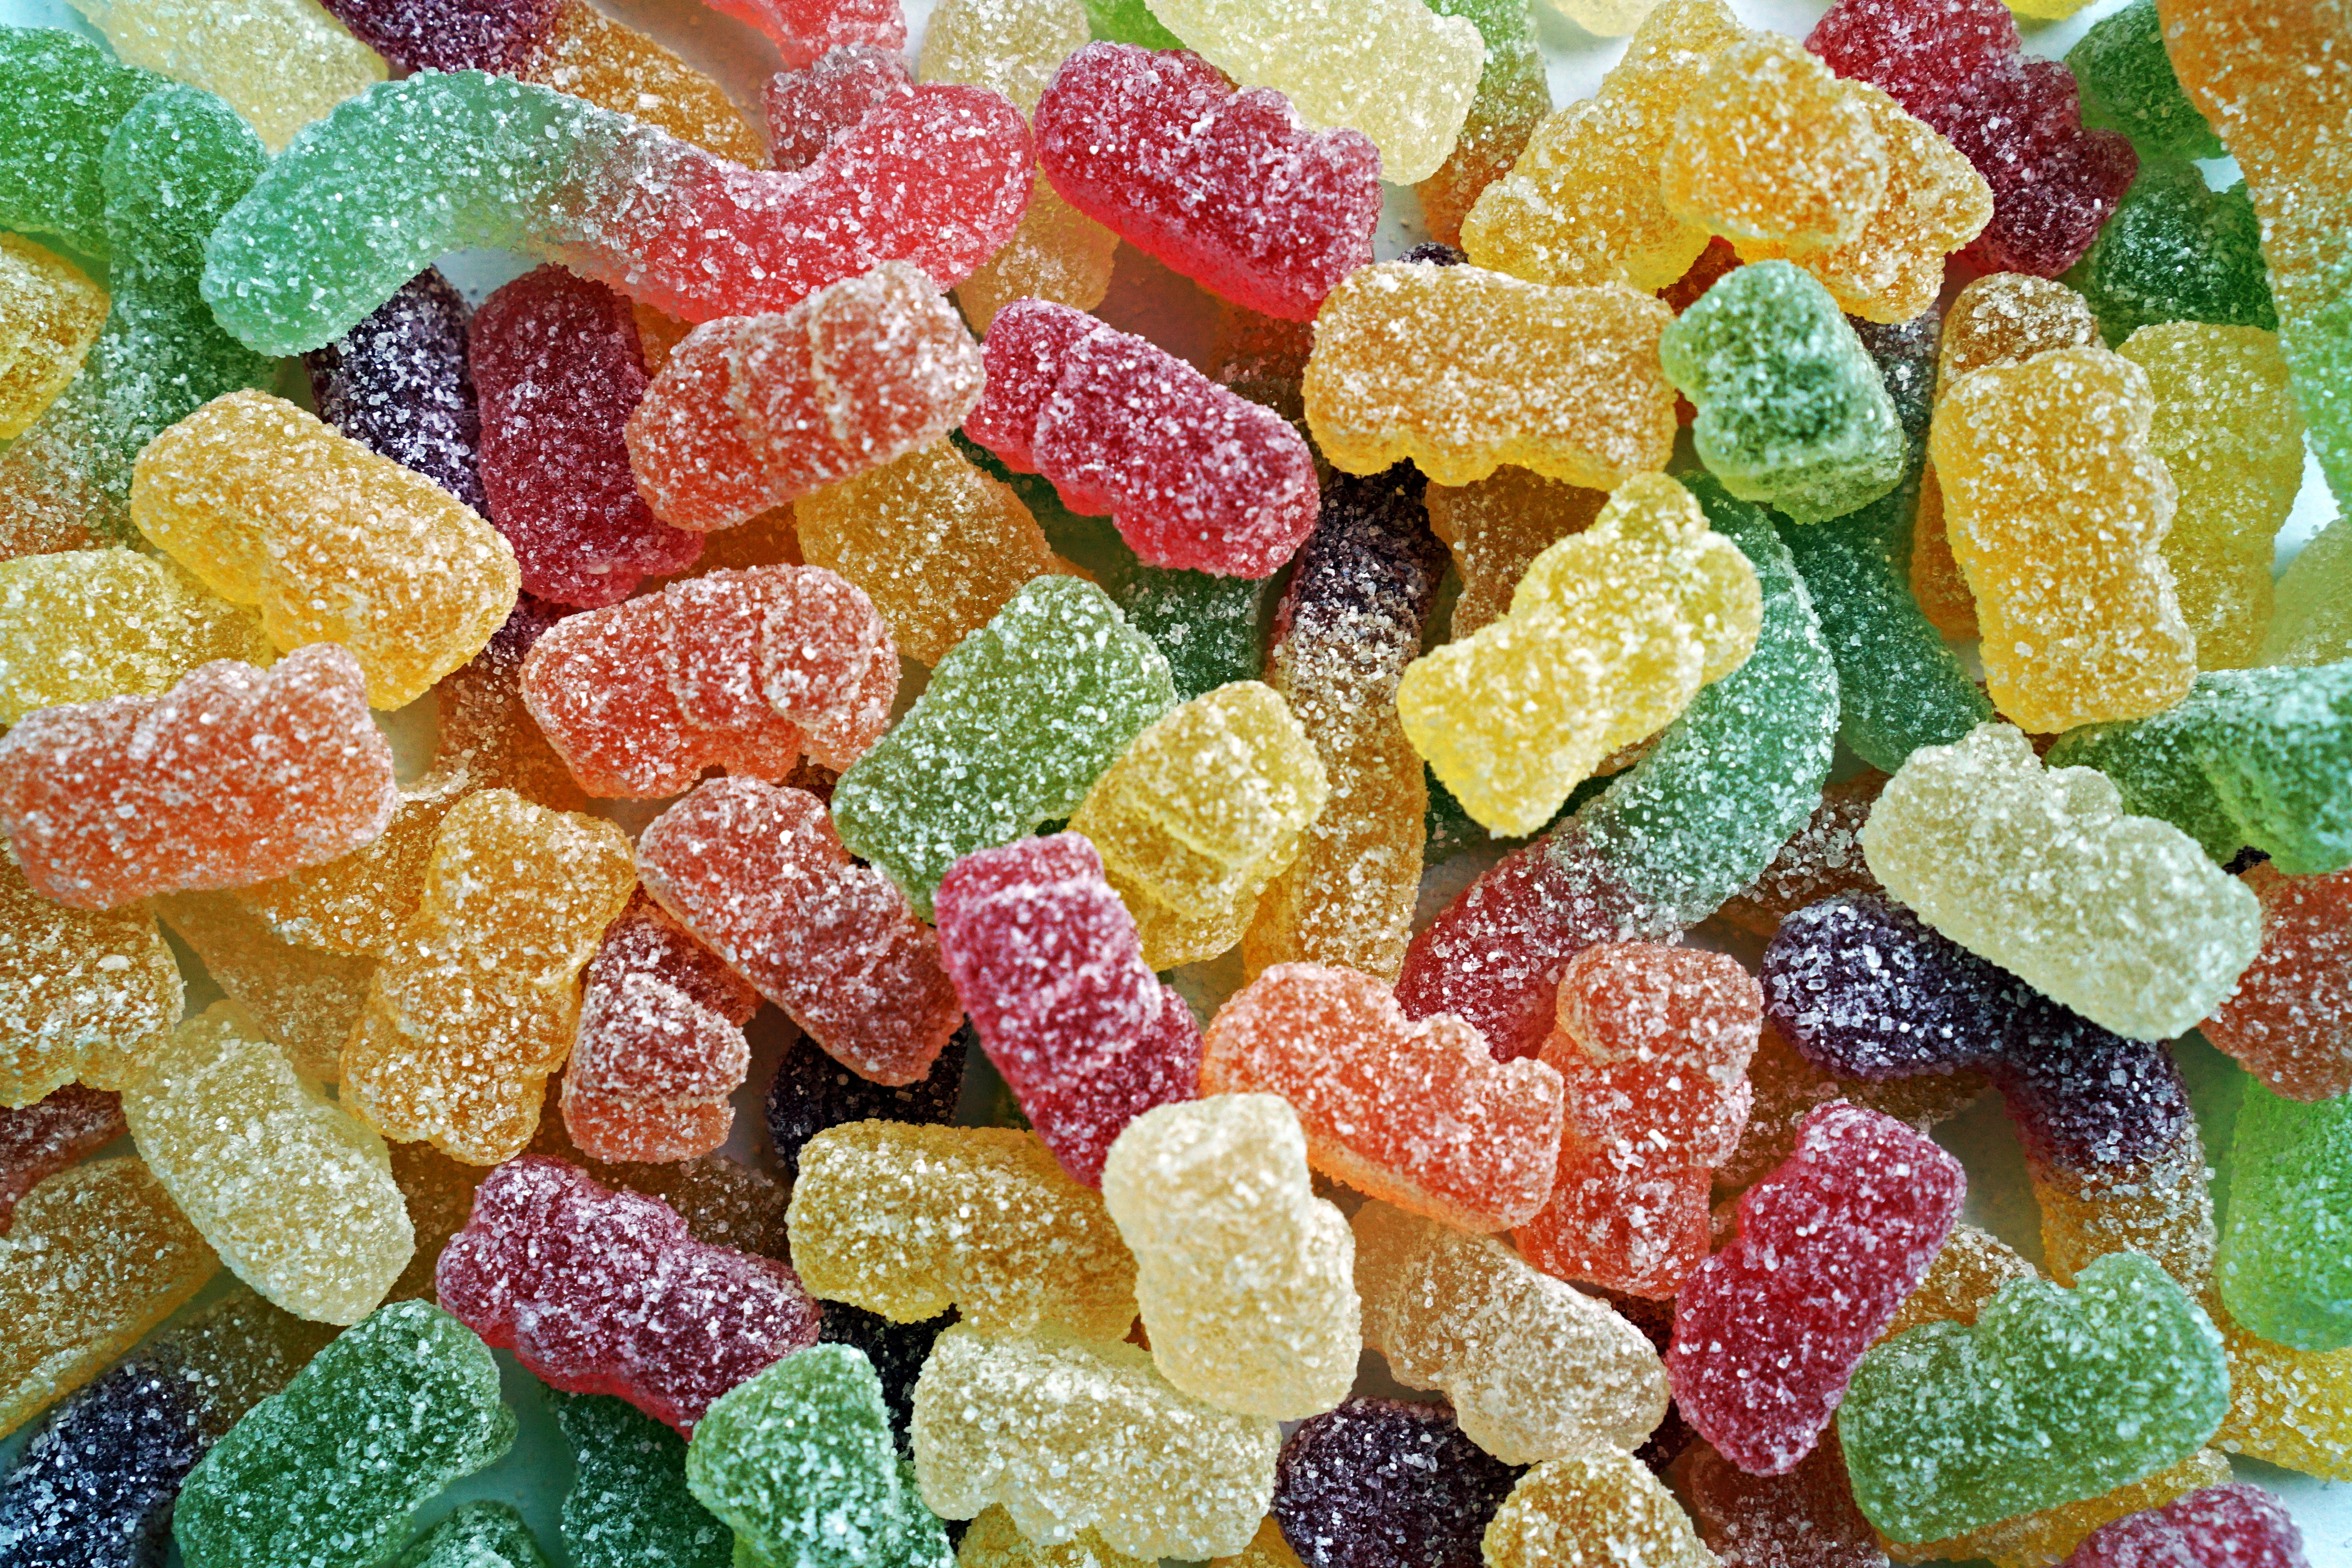
sweet, pattern, food, produce, colorful, dessert, teddy bear, eating, jelly, sugar, sweets, wallpaper, candy, sweetness, rubber, sour, confectionery, the background, flavor, candied fruit, jelly beans, gummi candy, wine gum, gumdrop